Kool-Aid

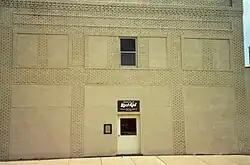
The building in Hastings, Nebraska, where Kool-Aid was invented

Kool-Aid was invented by Edwin Perkins in Hastings, Nebraska. All of his experiments took place in his mother's kitchen. Its predecessor was a liquid concentrate called Fruit Smack. To reduce shipping costs, in 1927, Perkins discovered a way to remove the liquid from Fruit Smack, leaving only a powder; this powder was named Kool-Aid. Perkins moved his production to Chicago in 1931 and Kool-Aid was sold to General Foods in 1953. Hastings still celebrates a yearly summer festival called Kool-Aid Days on the second weekend in August in honor of their city's claim to fame. Kool-Aid is known as Nebraska's official soft drink.